Inter Milan

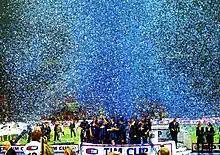
Inter won the 2004–05 Coppa Italia, beating Roma.

Following the golden era of the 1960s, Inter managed to win their eleventh league title in 1971 under the coach Giovanni Invernizzi who took over the job during the season with the team that made a great comeback after have had a difficult start, with 23 consecutive matches without a loss, with Roberto Boninsegna, one of the greatest strikers in club history, who led the league with 24 goals in that seasons and repeated the feat the following season with 22. Inter reached for the second time in five years the European Cup final in 1972 after have defetead Borussia Mönchengladbach, Standard Liège and Celtic in the semi-final, with a team which still featured Facchetti, Mazzola, Burnich, Jair, Bedin and Corso (the latter who could not play in the remain matches of the competition for disqualification after the red card at the end of the first match against Mönchengladbach) and also a young Gabriele Oriali. The final held in Rotterdam saw the victory for 2–0 of Johan Cruyff's Ajax that won the trophy for the second consecutive season.